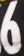
Number: 6